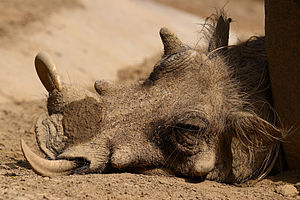
Stødtand / Gallery
En stødtand er en aflang, kontinuerligt voksende fortand, der normalt, men ikke altid, kommer i par, som rager et pænt stykke ud af munden på visse arter af pattedyr. Det er mest normalt, at stødtænder er hjørnetænder, som det ses med vortesvin, hvalrosser og svin, eller som det er tilfældet med elefanter, lang fortænder. For de fleste arter med stødtænder er det både hannerne og hunnerne der har dem, selvom hannernes typisk er størst. Stødtænder er normalt buede, men dog er narhvalens ene tand helt lige og har en helixstruktur. Den kontinuerlige vækst sker ved formativ væv i tandens rødder. Nogle af de største stødtænder kommer fra elefanter, og tidligere har man set eksempler på ove 200 kg, mens de i dag sjældent vejer mere end 100 kg.